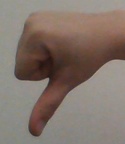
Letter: waw